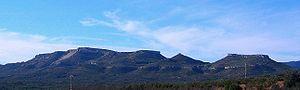
Les Moles de Xert sont un ensemble montagneux de la Communauté valencienne. Il se trouve à l'intérieur de la province de Castellón, dans la comarque du Baix Maestrat.